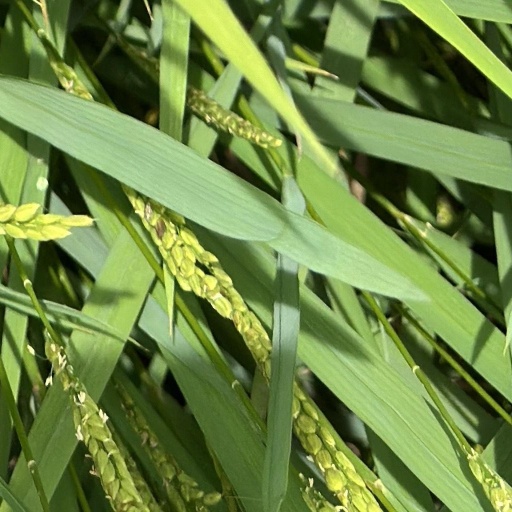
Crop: rice